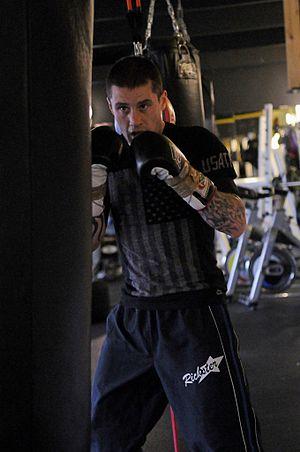
Ricky Burns est un boxeur écossais né le 13 avril 1983 à Bellshill.